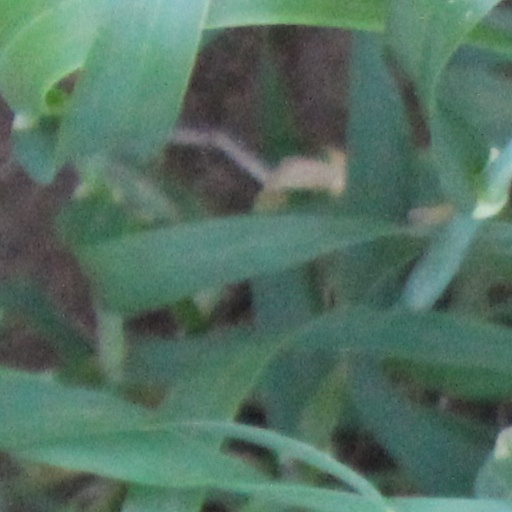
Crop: wheat